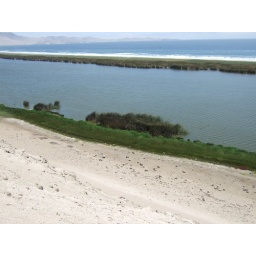
Fresh water pond by ocean